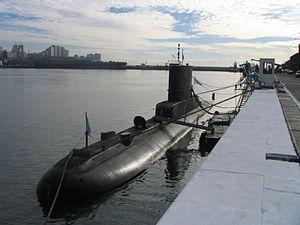
La marine du Venezuela, qui est officiellement appelée Marine bolivarienne vénézuélienne, est une composante des Forces armées vénézuéliennes.